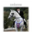
Label: horse